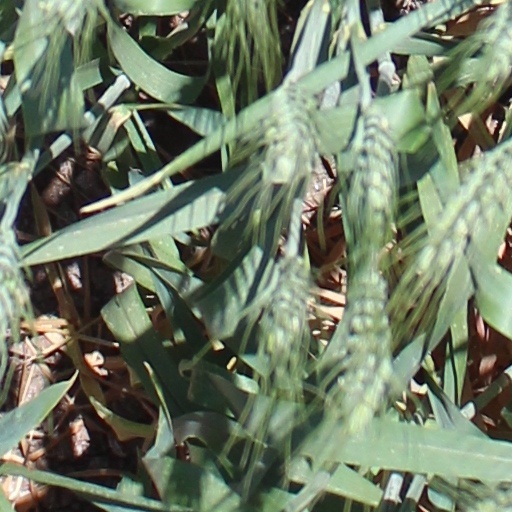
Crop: wheat